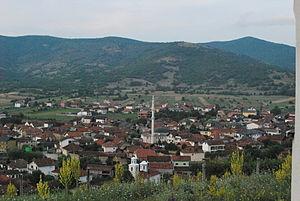
Miletino est un village du nord-ouest de la Macédoine du Nord, situé dans la municipalité de Brvenitsa. Le village comptait 1 986 habitants en 2002. Il est majoritairement albanais.